Careebeyans

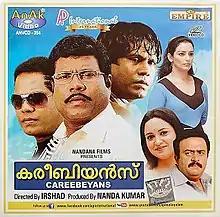

Careebeyans is a 2013 Indian Malayalam-language film, directed by Irshad and produced by Nanda Kumar. The film stars Kalabhavan Mani in triple role as hero, villain and his brother, Siddique, Sai Kumar and Shweta Menon in the lead roles.